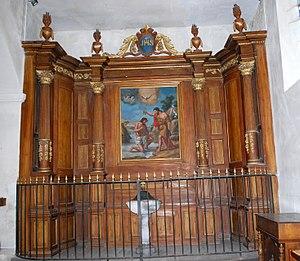
Saint-Morillon, église Saint-Maurille
L'église Saint-Maurille est une église catholique située sur la commune de Saint-Morillon, dans le département de la Gironde, en France.